Netherlands in the Eurovision Song Contest 2010

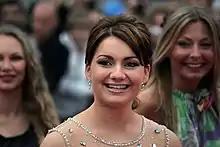
Sieneke at the Eurovision Opening Party in Oslo

According to Eurovision rules, all nations with the exceptions of the host country and the "Big Four" (France, Germany, Spain and the United Kingdom) were required to qualify from one of two semi-finals in order to compete for the final; the top ten countries from each semi-final progress to the final. The European Broadcasting Union (EBU) split up the competing countries into six different pots based on voting patterns from previous contests, with countries with favourable voting histories put into the same pot. On 7 February 2010, a special allocation draw was held which placed each country into one of the two semi-finals, as well as which half of the show they would perform in. The Netherlands was placed into the second semi-final, to be held on 27 May 2010, and was scheduled to perform in the second half of the show. The running order for the semi-finals was decided through another draw on 23 March 2010 and the Netherlands was set to perform in position 9, following the entry from Ukraine and before the entry from Romania.